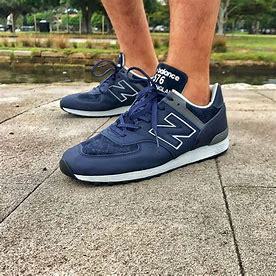
Brand: New
Model: Balance 576